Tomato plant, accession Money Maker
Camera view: vertical (180 deg); turntable rotation: 120 degrees
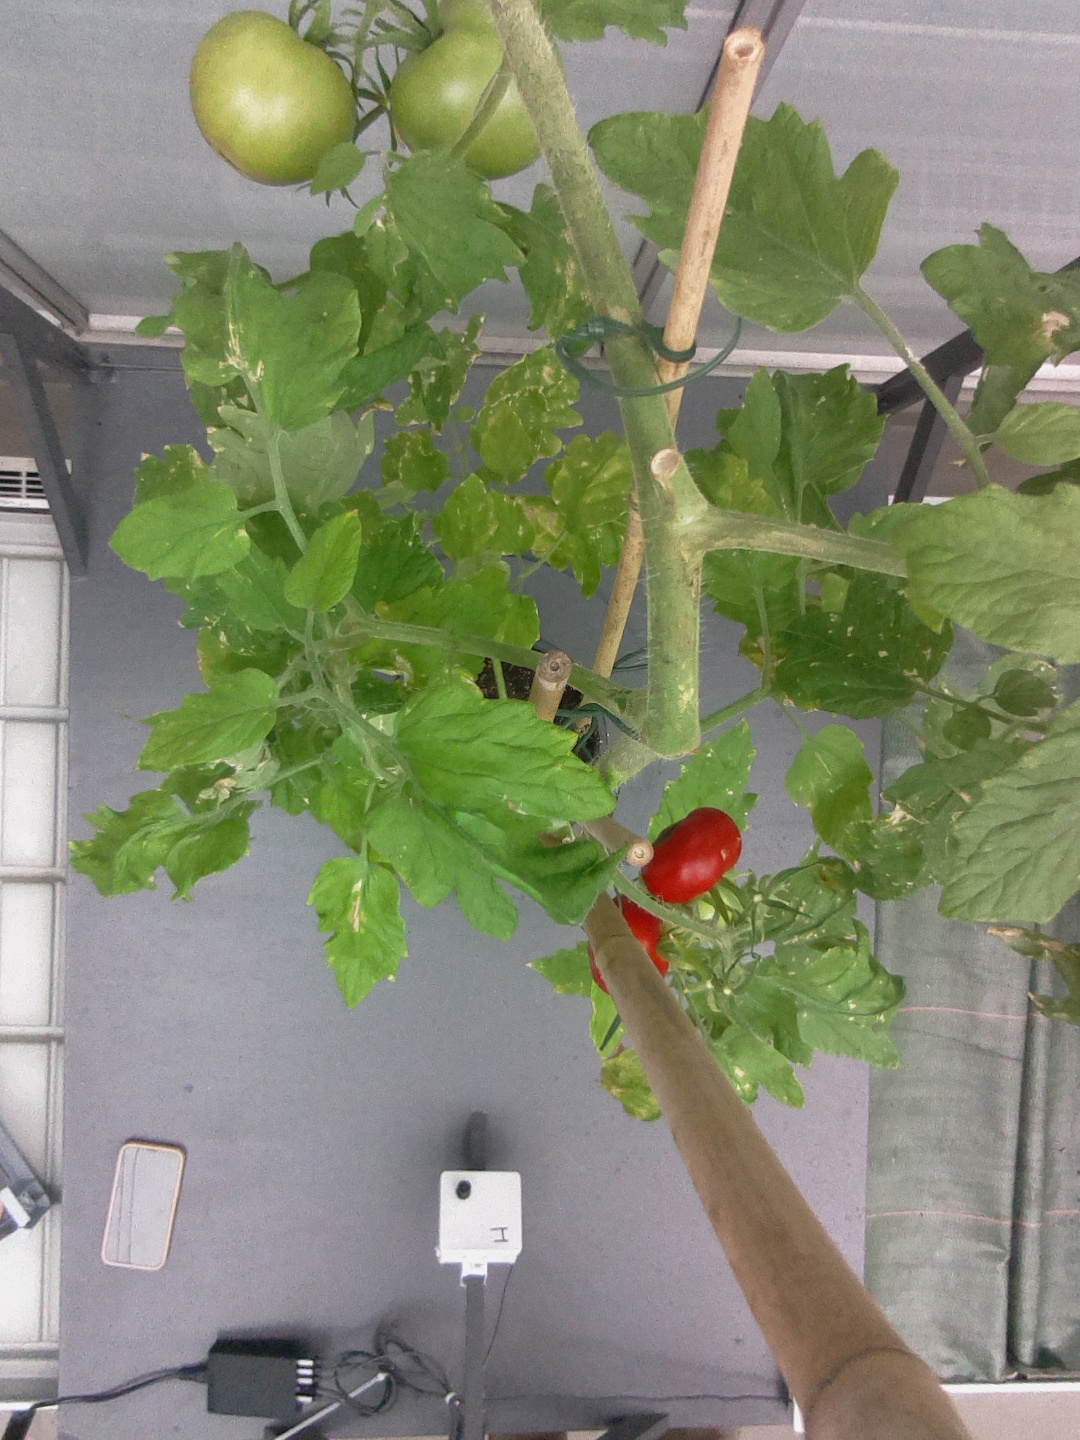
BBCH growth stage 83: 30%-40% of fruits show typical fully ripe color